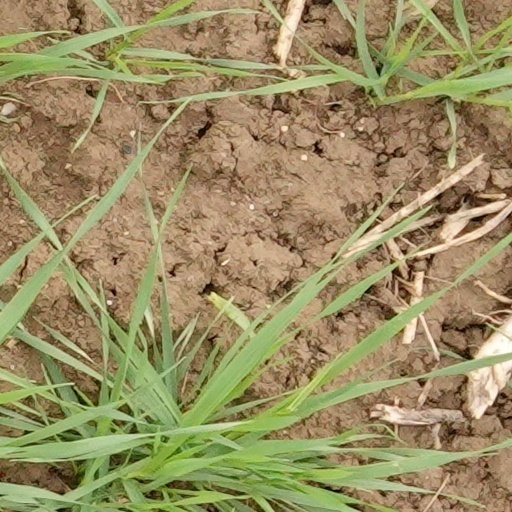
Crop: wheat